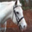
Label: horse